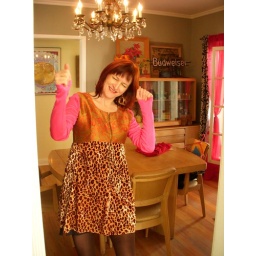
Cute sis in a cute dress